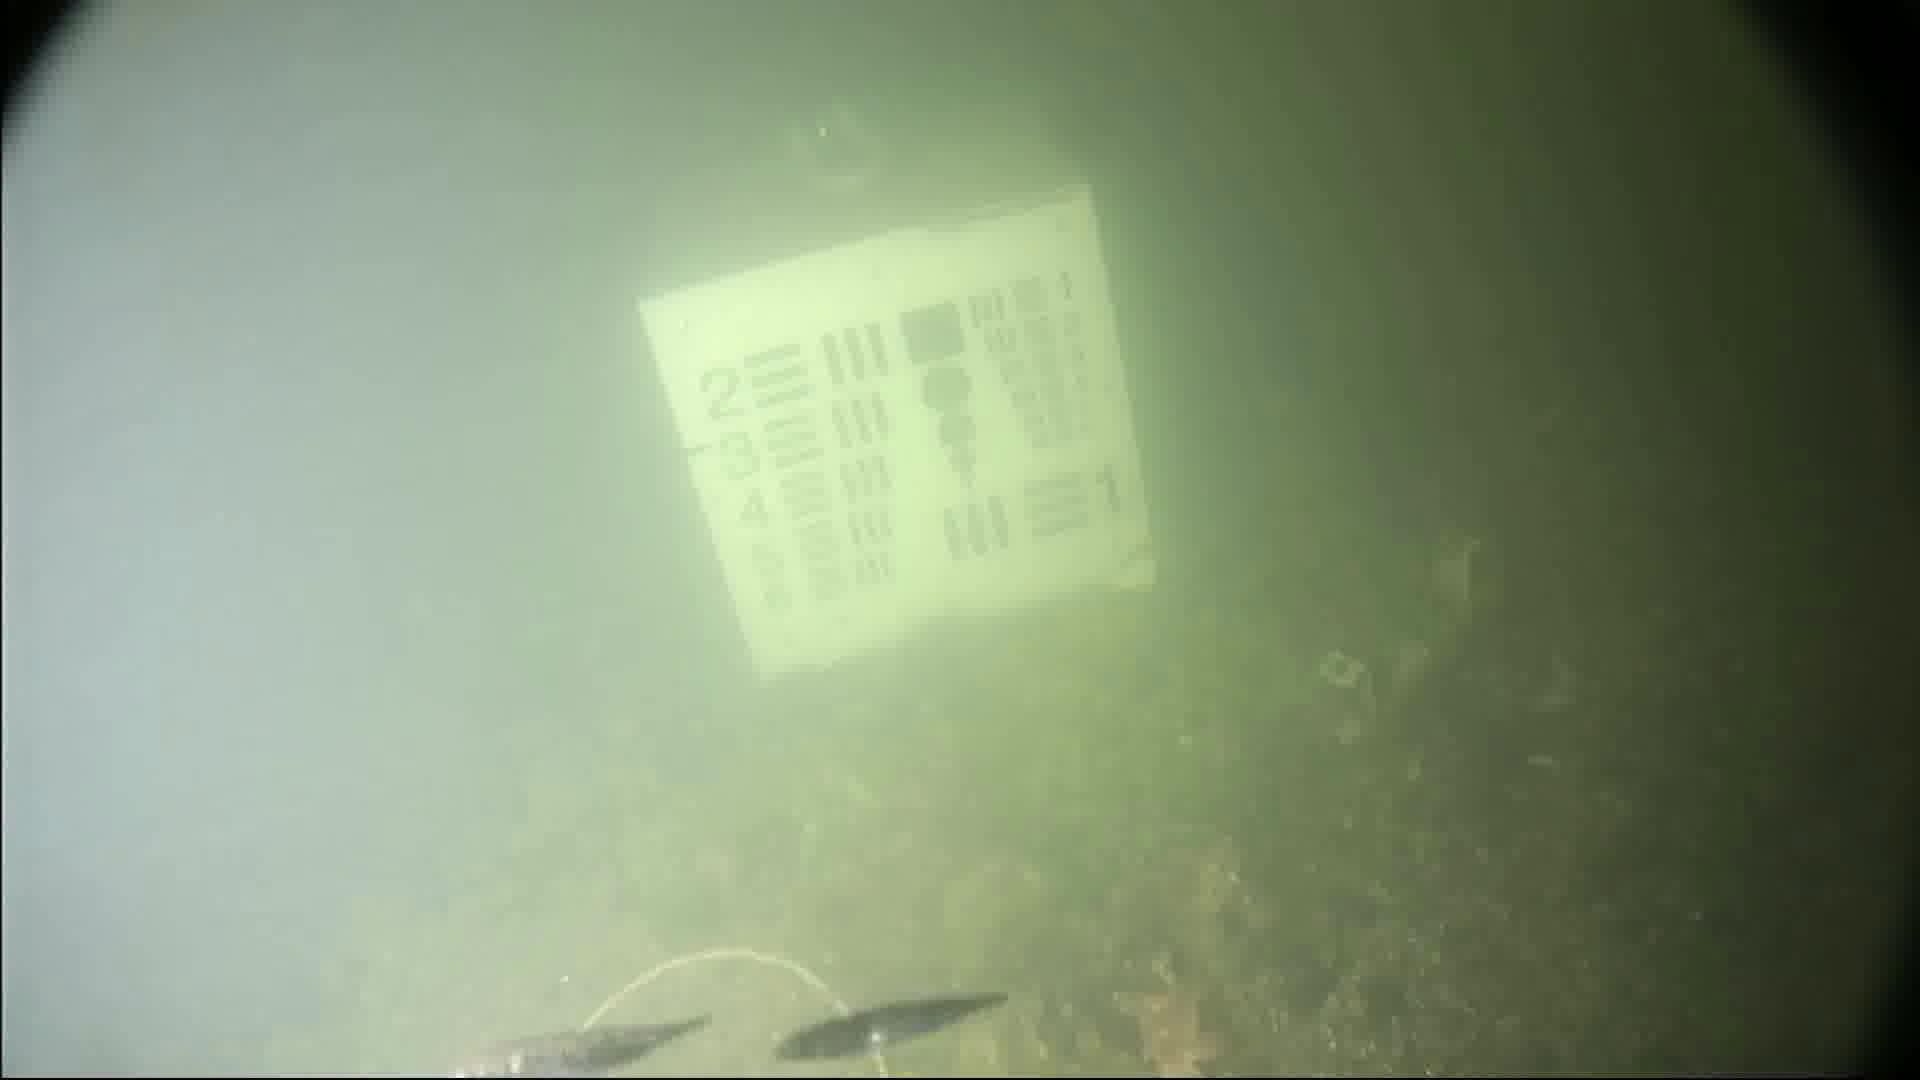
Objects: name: small_fish
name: starfish